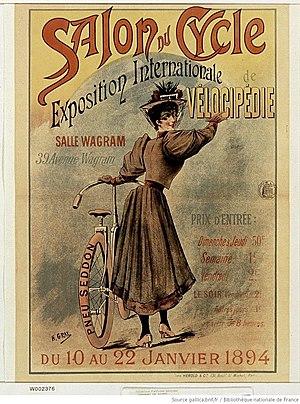
Salon du cycle
La rue de Montenotte est une voie du 17ᵉ arrondissement de Paris, en France.